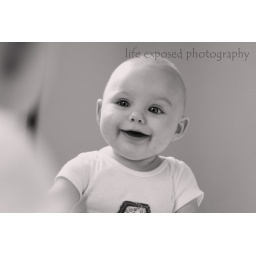
A girl in her mirror